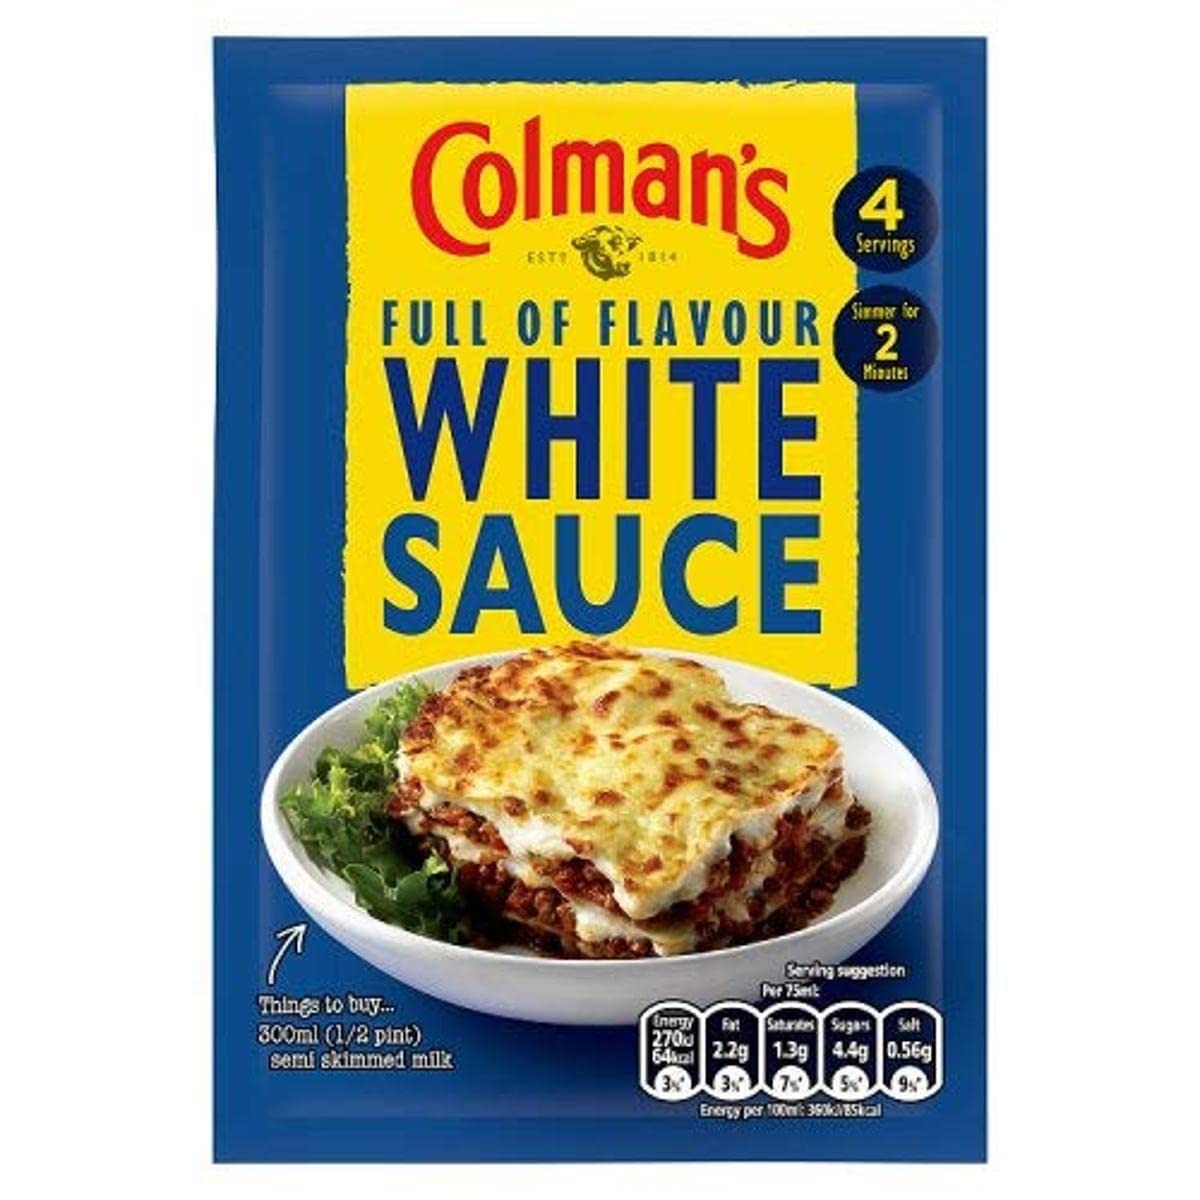
Item Name: Colmans White Sauce Sachet 25g
Product Description: Makes a mouthwatering sauce for any dish.
Value: 0.88
Unit: Ounce

Price: 9.09